Doha

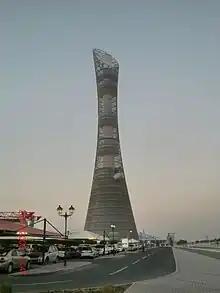
Aspire Tower

As a result of Doha's rapid population boom and increased housing demands, real estate prices rose significantly through 2014. Real estate prices experienced a further spike after Qatar won the rights to host the 2022 FIFA World Cup. Al Asmakh, a Qatari real estate firm, released a report in 2014 which revealed substantial increases in real estate prices following a peak in 2008. Prices increased 5 to 10% in the first quarter of 2014 from the end of 2013. A 2015 study conducted by Numbeo, a crowd-sourced database, named Doha as the 10th most expensive city to live in globally. This rate of growth led to the development of planned communities in and around the city. Although the fall in oil prices since 2014 and a diplomatic crisis with Qatar's neighbors slowed growth in the city's population, government spending was increased to maintain the growth in real estate in metropolitan Doha.